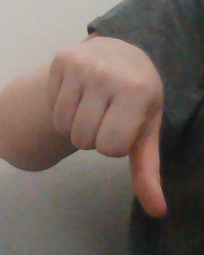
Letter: waw